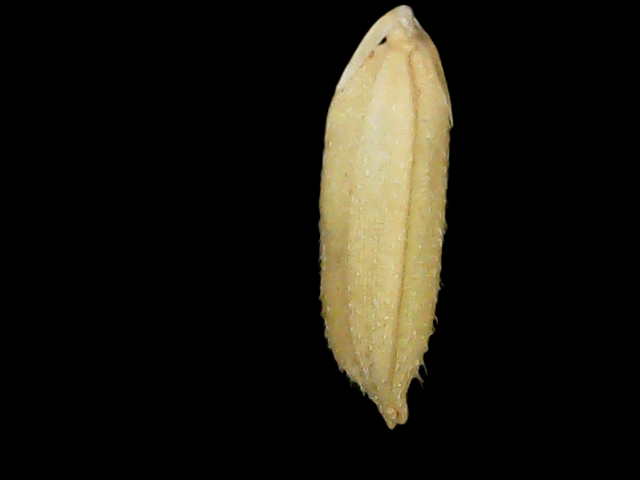
Rice variety: Binadhan11